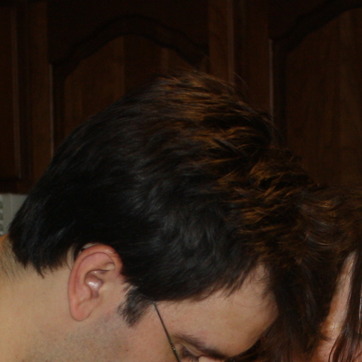
Material: hair